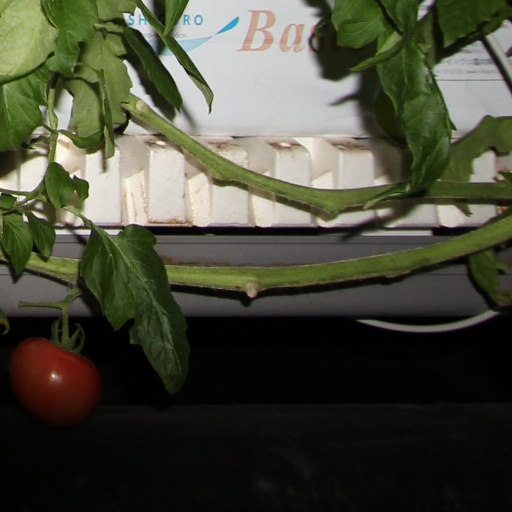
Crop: tomato